Eva Billow

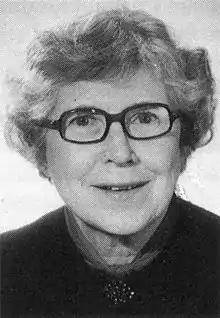
Eva Billow (1950s)

Eva Hildegard Maria Billow née Forss (1902–1993) was an influential Swedish illustrator, cartoonist and children's writer. She is remembered for writing and illustrating rhyming Swedish children's stories, including "Pojkarna Igelkotts vinterskor" (1948) and "Nickes lediga dag" (1950). They depict everyday life in a playful, humorous style, often with animals as the principal characters. Her poetry collections are inspired by children in the home environment, sometimes depicted as animals, sometimes as human beings.